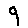
Label: 9